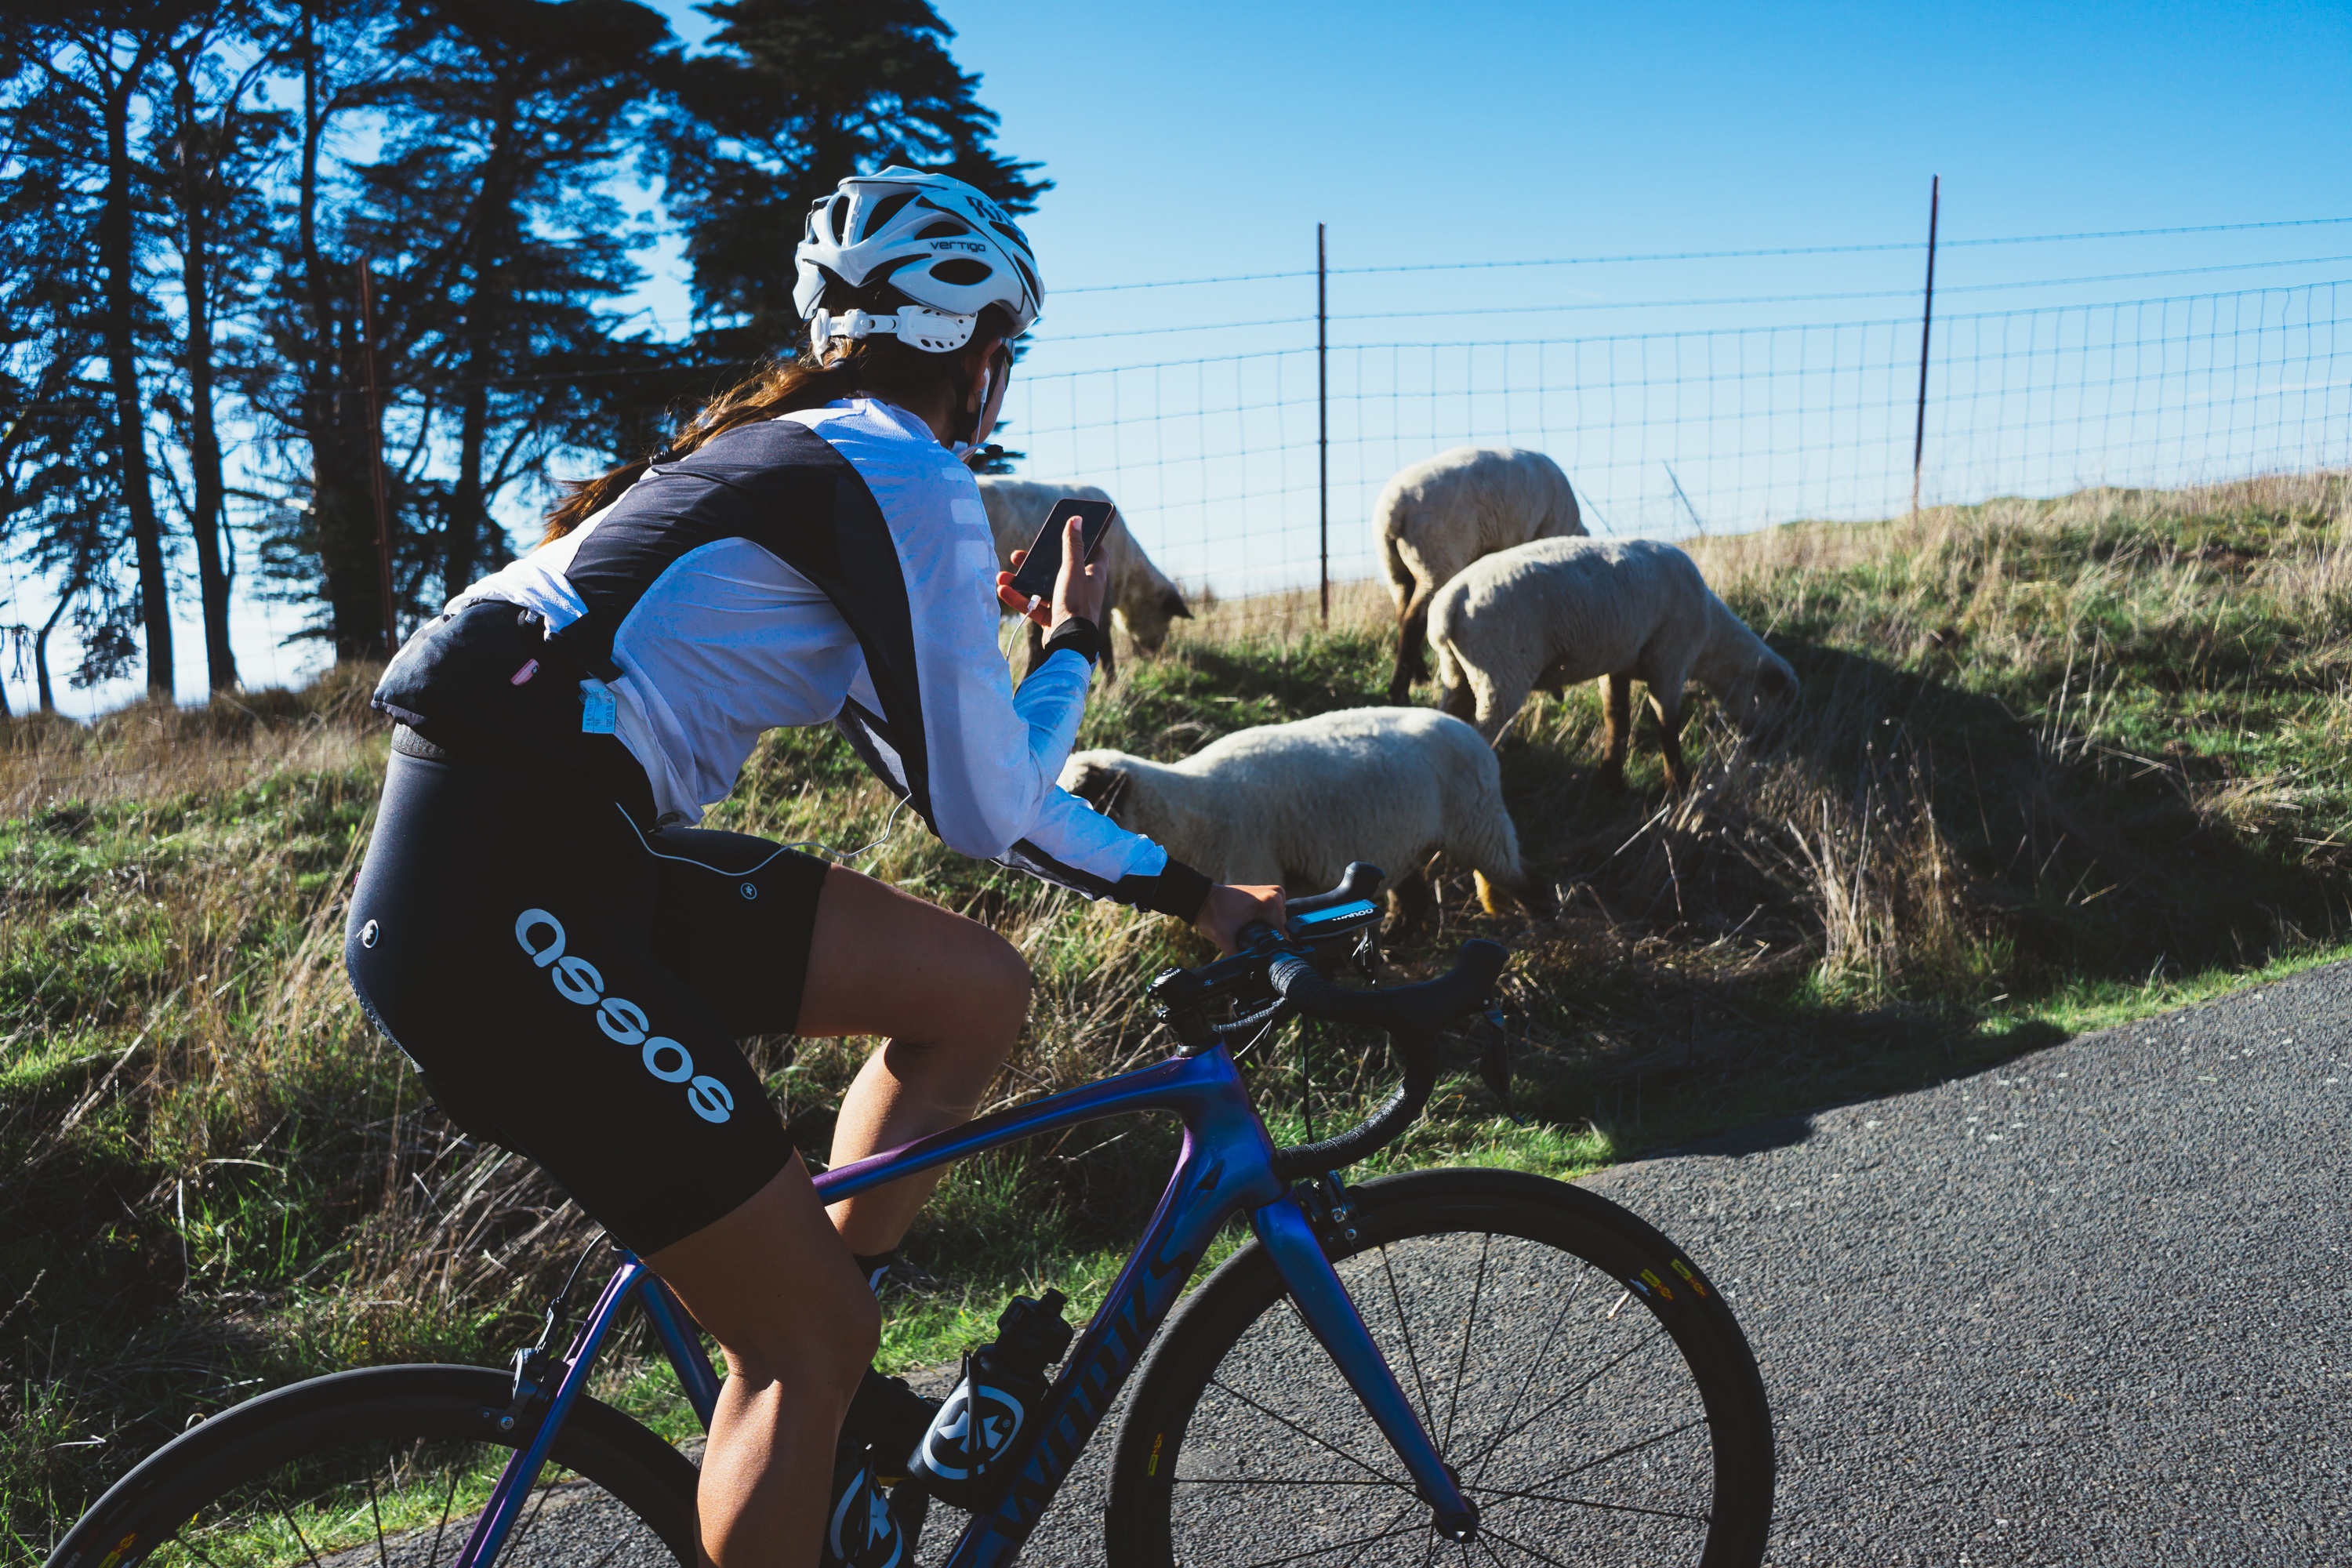
bicycle, vehicle, extreme sport, sports equipment, mountain bike, cycling, sports, mountain biking, road cycling, outdoor recreation, cycle sport, cyclo cross, bicycle racing, endurance sports, racing bicycle, duathlon